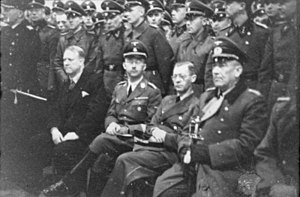
Nikolaus von Falkenhorst / Besættelsen af Norge og Danmark
Vidkun Quisling, Heinrich Himmler, Reichskommissar Josef Terboven og Falkenhorst i Norge, 1941.
Nikolaus von Falkenhorst var en tysk general, som planlagde "Operation Weserübung", besættelsen af Danmark og Norge i 1940. Herefter ledede han de tyske tropper i Norge fra 1940 til 1944.